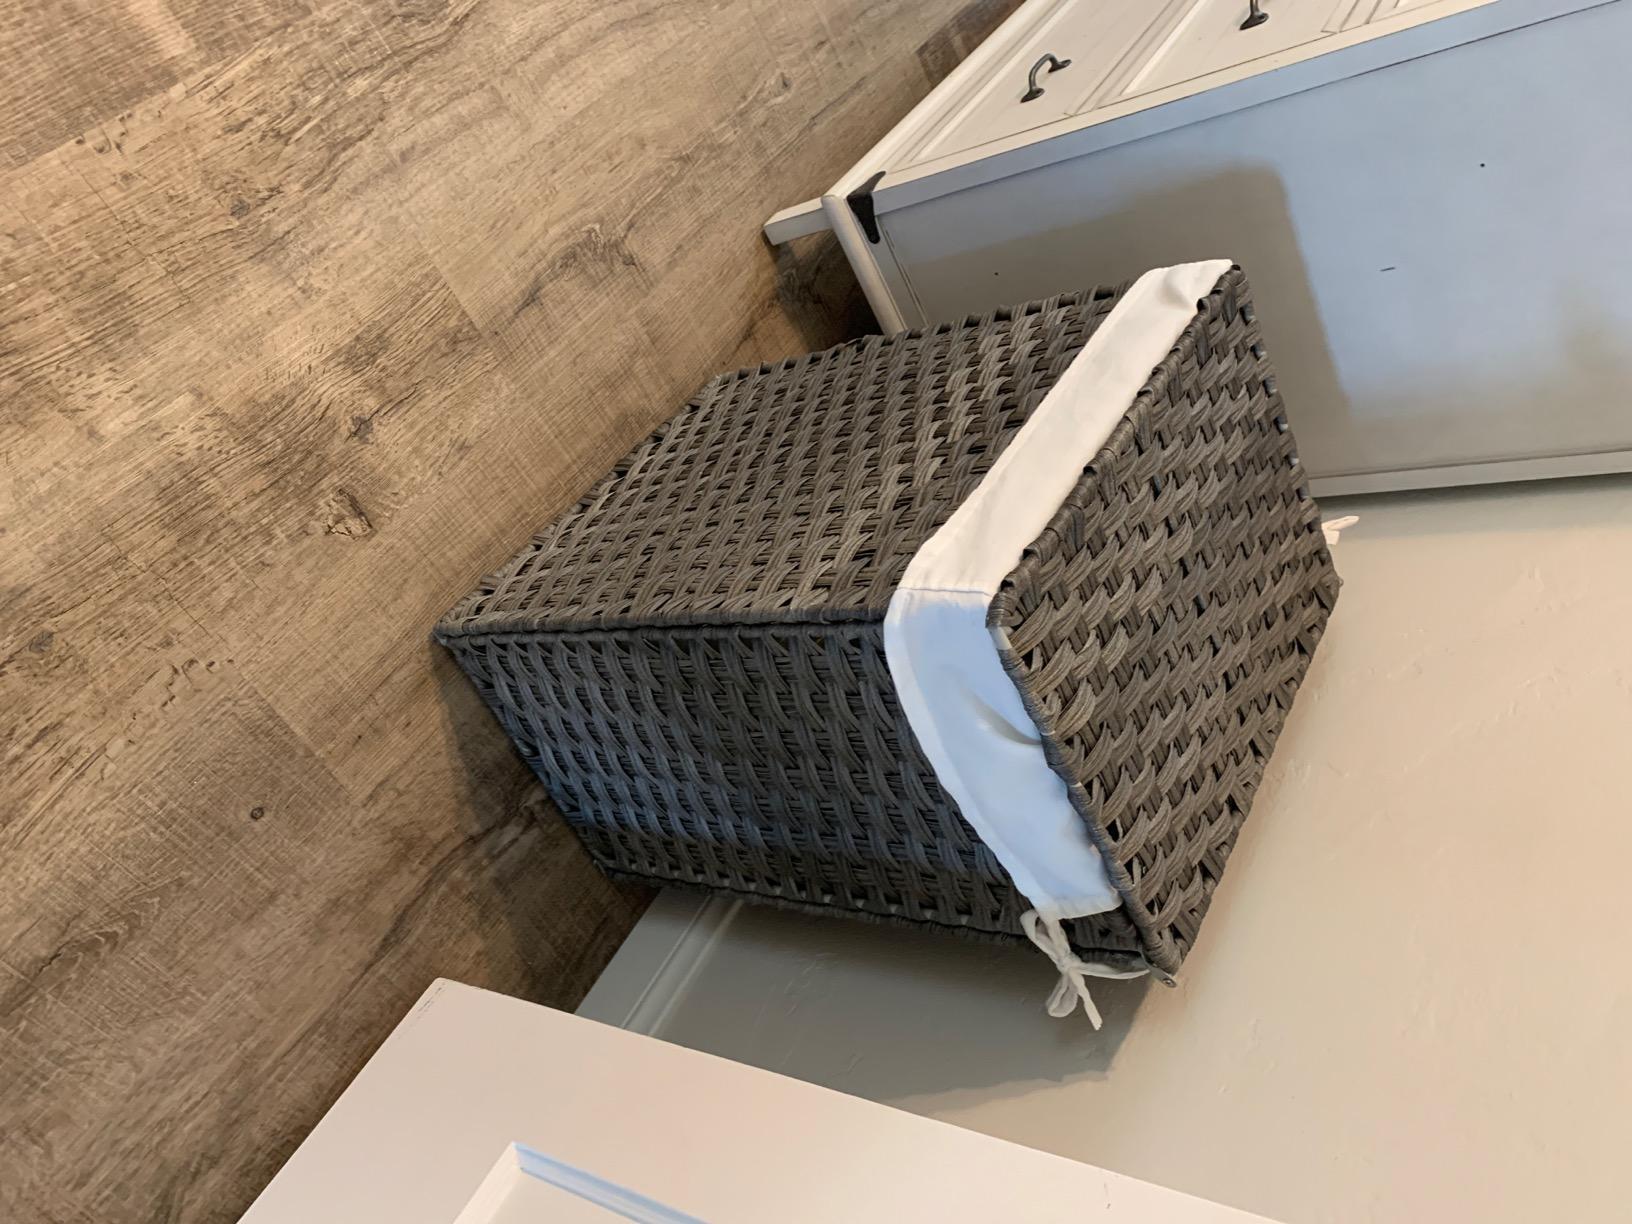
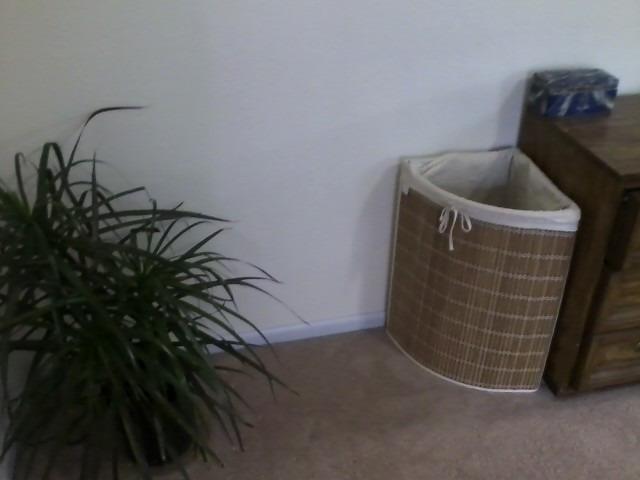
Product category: items_hamper
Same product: no